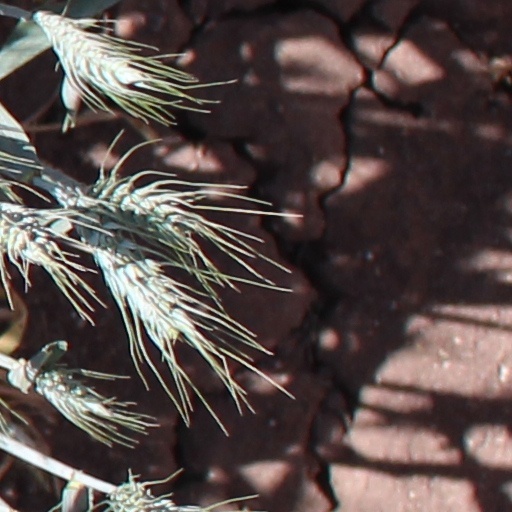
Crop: wheat